Monteagudo Municipality

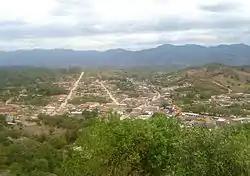
Panoramic view of Monteagudo

Municipality Municipality is the first municipal section of Hernando Siles Province in the Chuquisaca Department in Bolivia. Its seat is Monteagudo.